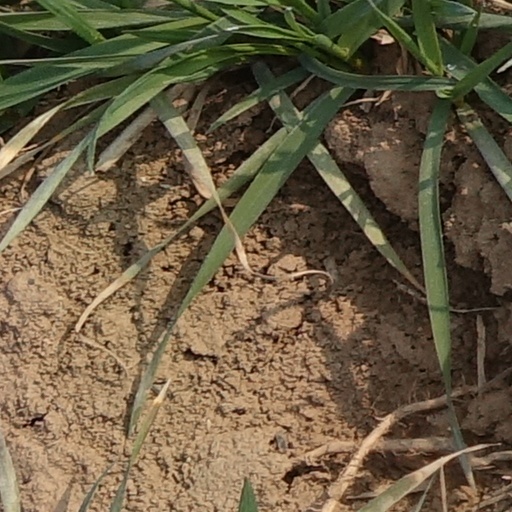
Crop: wheat